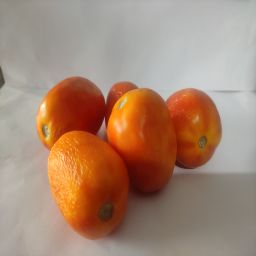
Crop: Tomato
Quality: Ripe